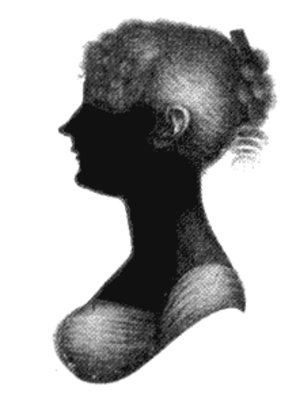
Cassandra Elizabeth Austen est la sœur aînée de Jane Austen, ainsi qu'une aquarelliste anglaise amateur. Tout au long de sa vie, elle demeure la confidente et la meilleure amie de sa sœur, au sein d'une famille unie où elles ont par ailleurs six frères. Après la mort aux Caraïbes de son fiancé, Thomas Fowle, Cassandra ne se mariera jamais, comme d'ailleurs sa sœur Jane.
Jane Austen [ˈd͡ʒeɪn ˈɒstɪn], née le 16 décembre 1775 à Steventon, dans le Hampshire en Angleterre, et morte le 18 juillet 1817 à Winchester, dans le même comté, est une femme de lettres anglaise.